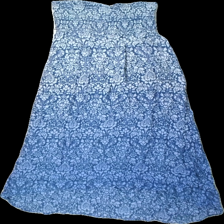
View: front
Type: Dress
Category: Ladies
Brand: H&M
Colors: Blue
Material: 100% viskos
Pattern: Floral print
Cut: Regular
Size: M
Season: All
Price range: <50
Recommended usage: Reuse
Description: lång klänning med blommigt mönster och resår